Bibliography of the Cold War

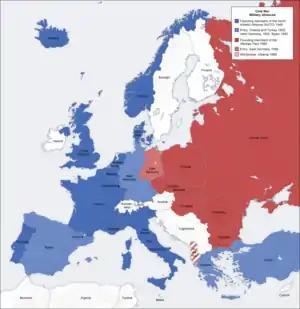
Cold War European Military Alliances

This is an English language bibliography of scholarly books and articles on the Cold War. Because of the extent of the Cold War (in terms of time and scope), the conflict is well documented.